Meridiani Planum

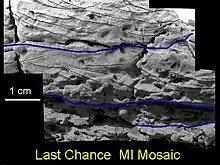
Figure 24. Cross-bedding features in "Last Chance" rock.

Some rocks showed small layers (laminations) with shapes only made by gently flowing water. The first such laminations were found in a rock called "The Dells." Geologists would say that the cross-stratification showed festoon geometry from transport in subaqueous ripples. Figure 24 illustrates cross-stratification, also called crossbedding.